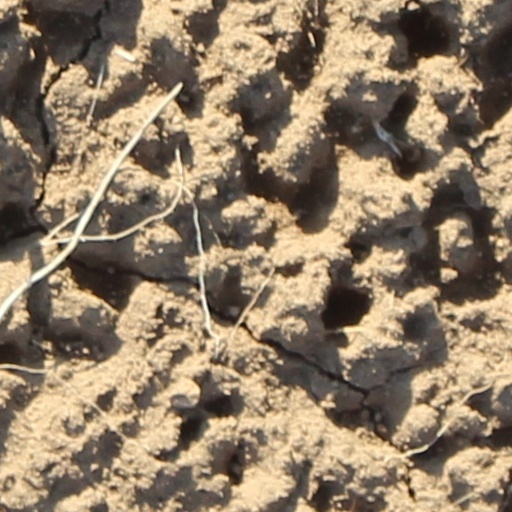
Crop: wheat